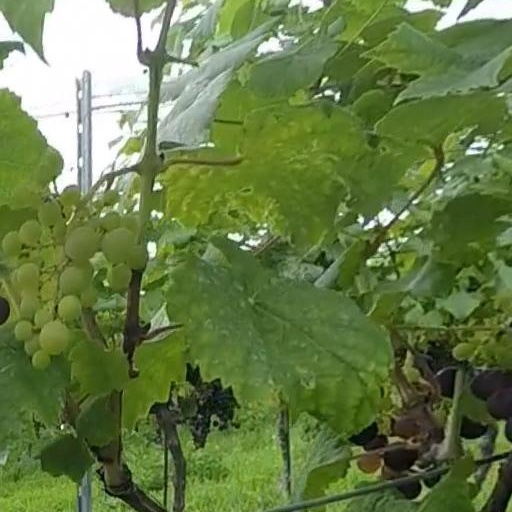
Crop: grape